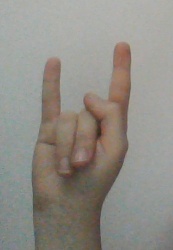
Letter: la